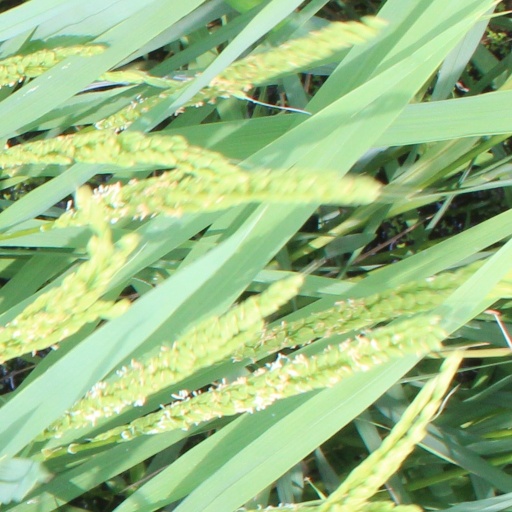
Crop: rice